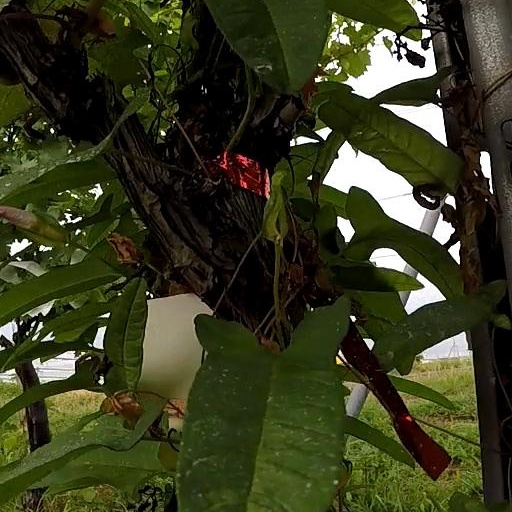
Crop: grape